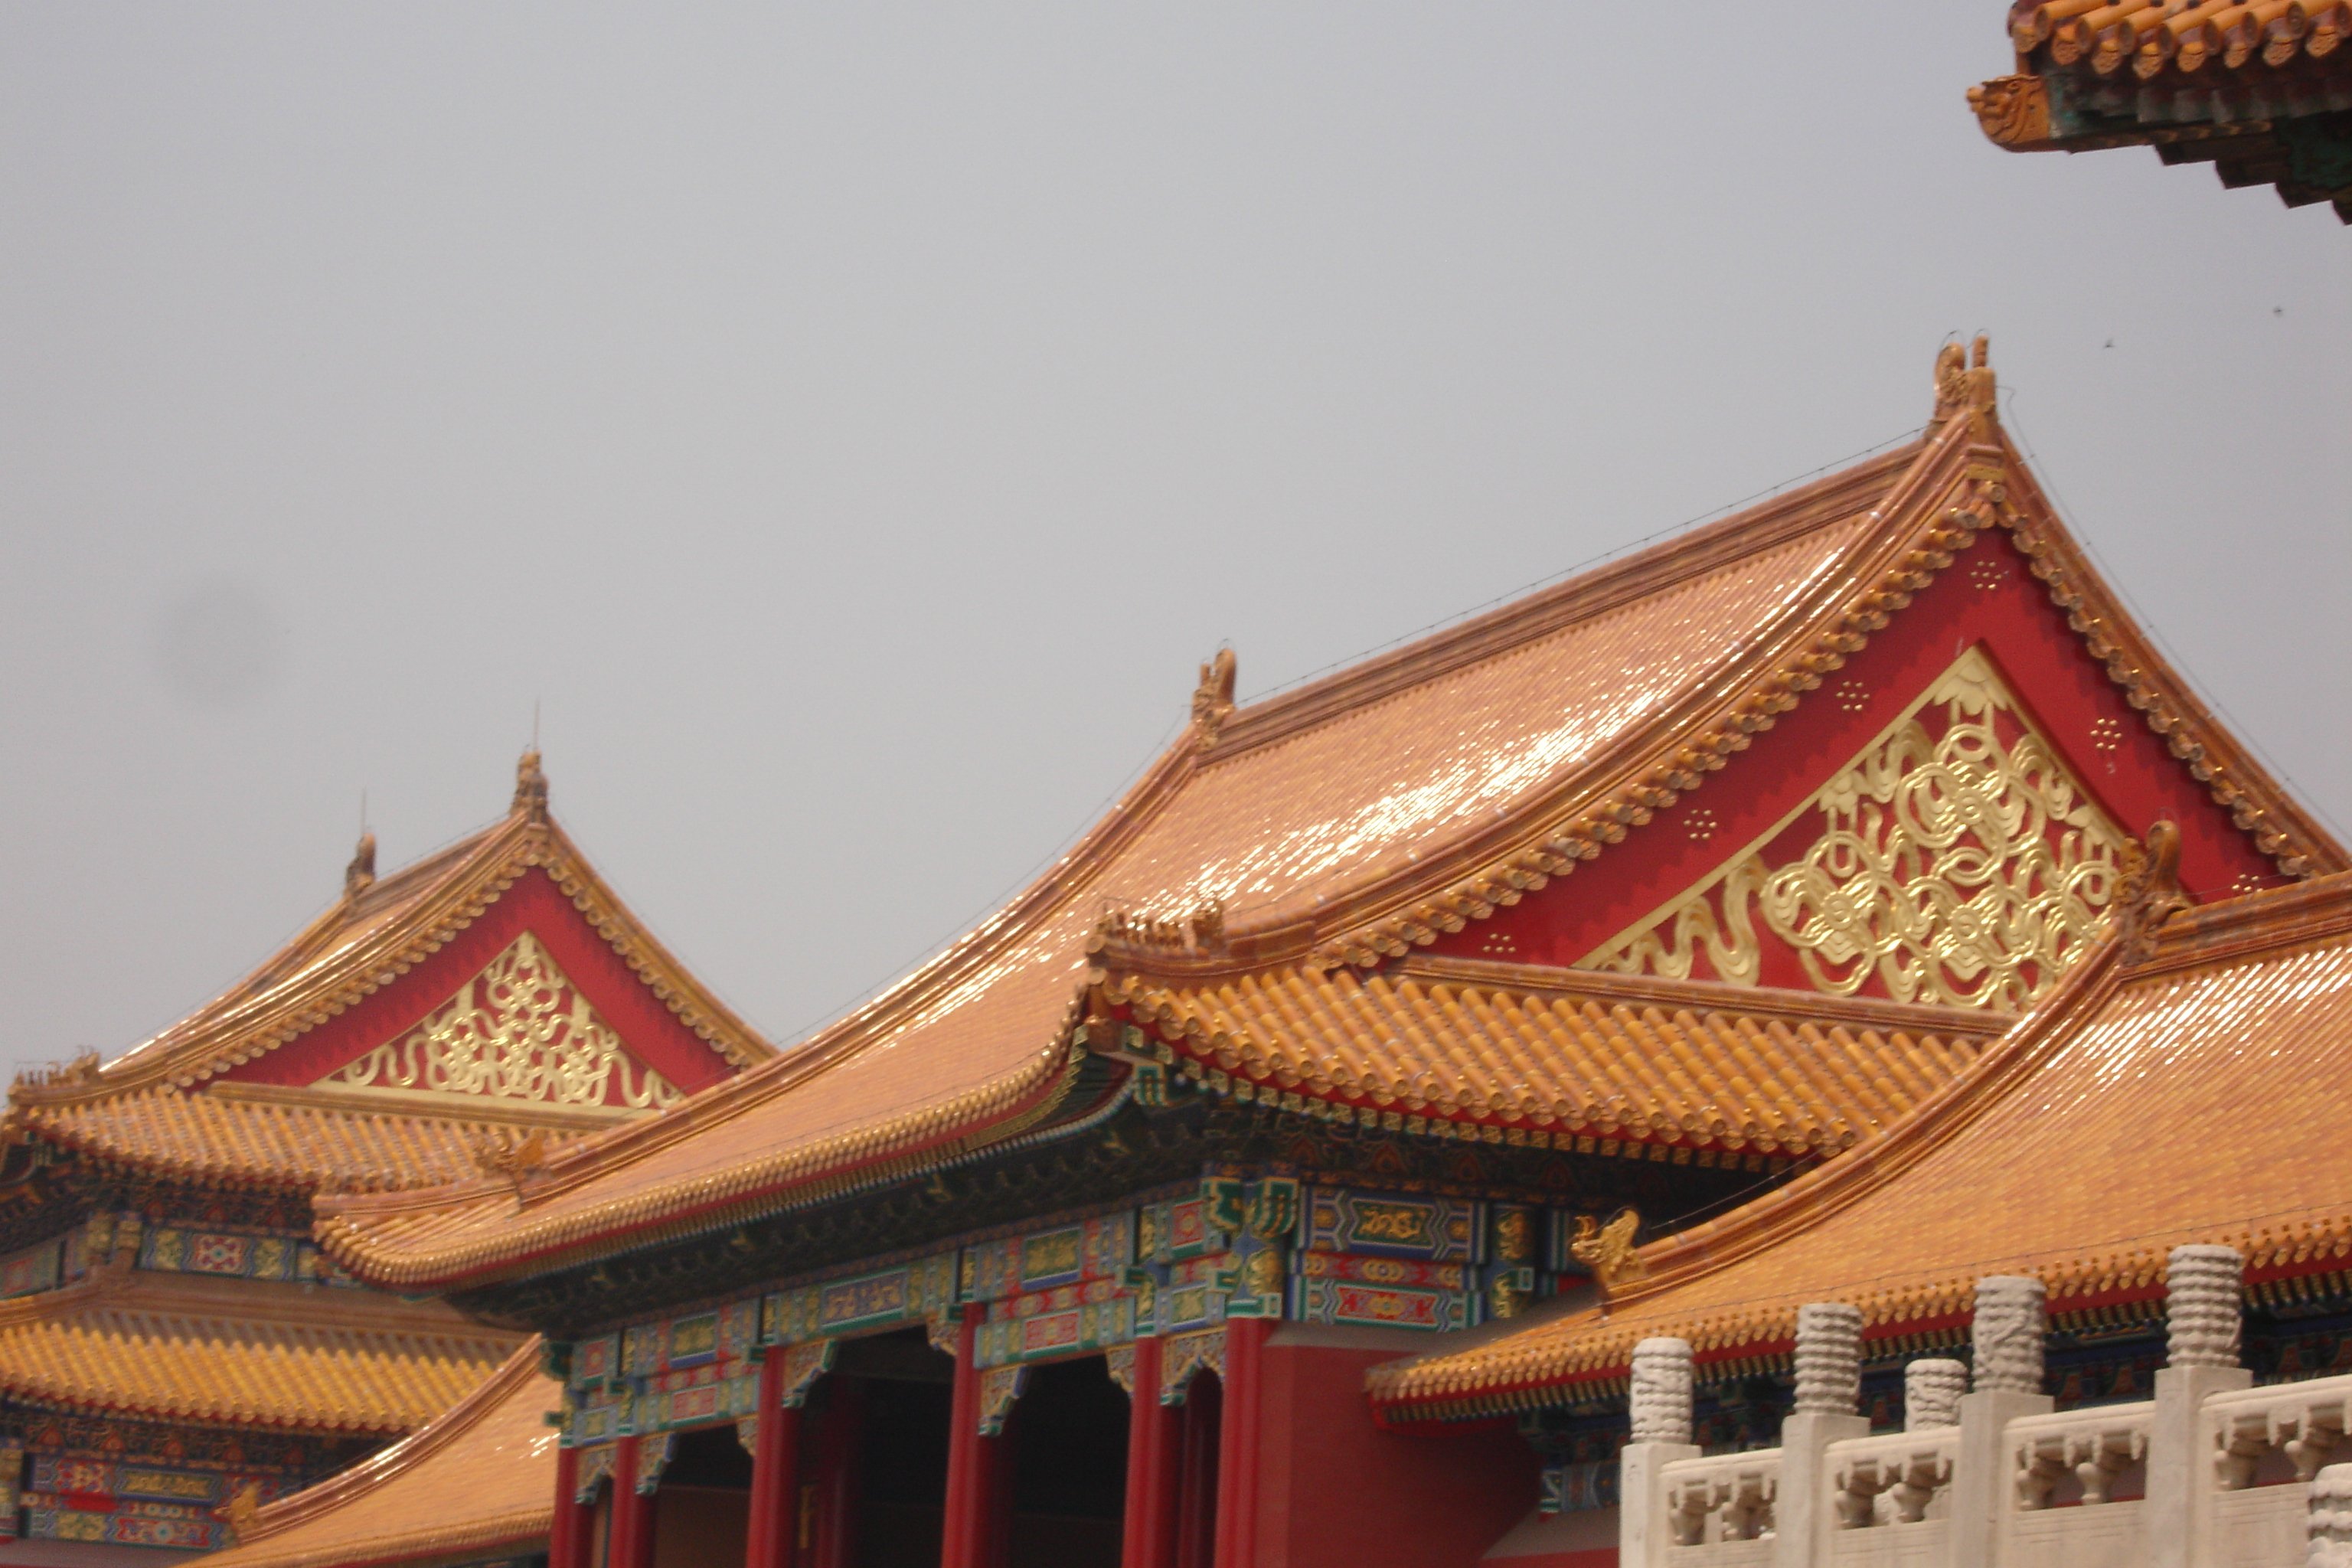
building, palace, tower, place of worship, temple, beijing, china, chinese architecture, pagoda, wat, forbidden city, hindu temple, historic site